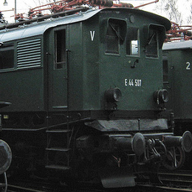
Vehicle type: Trains